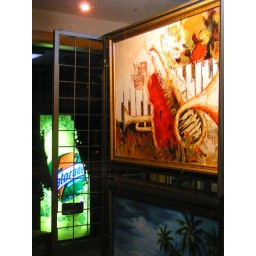
Art shop with vending machine outside window in alley